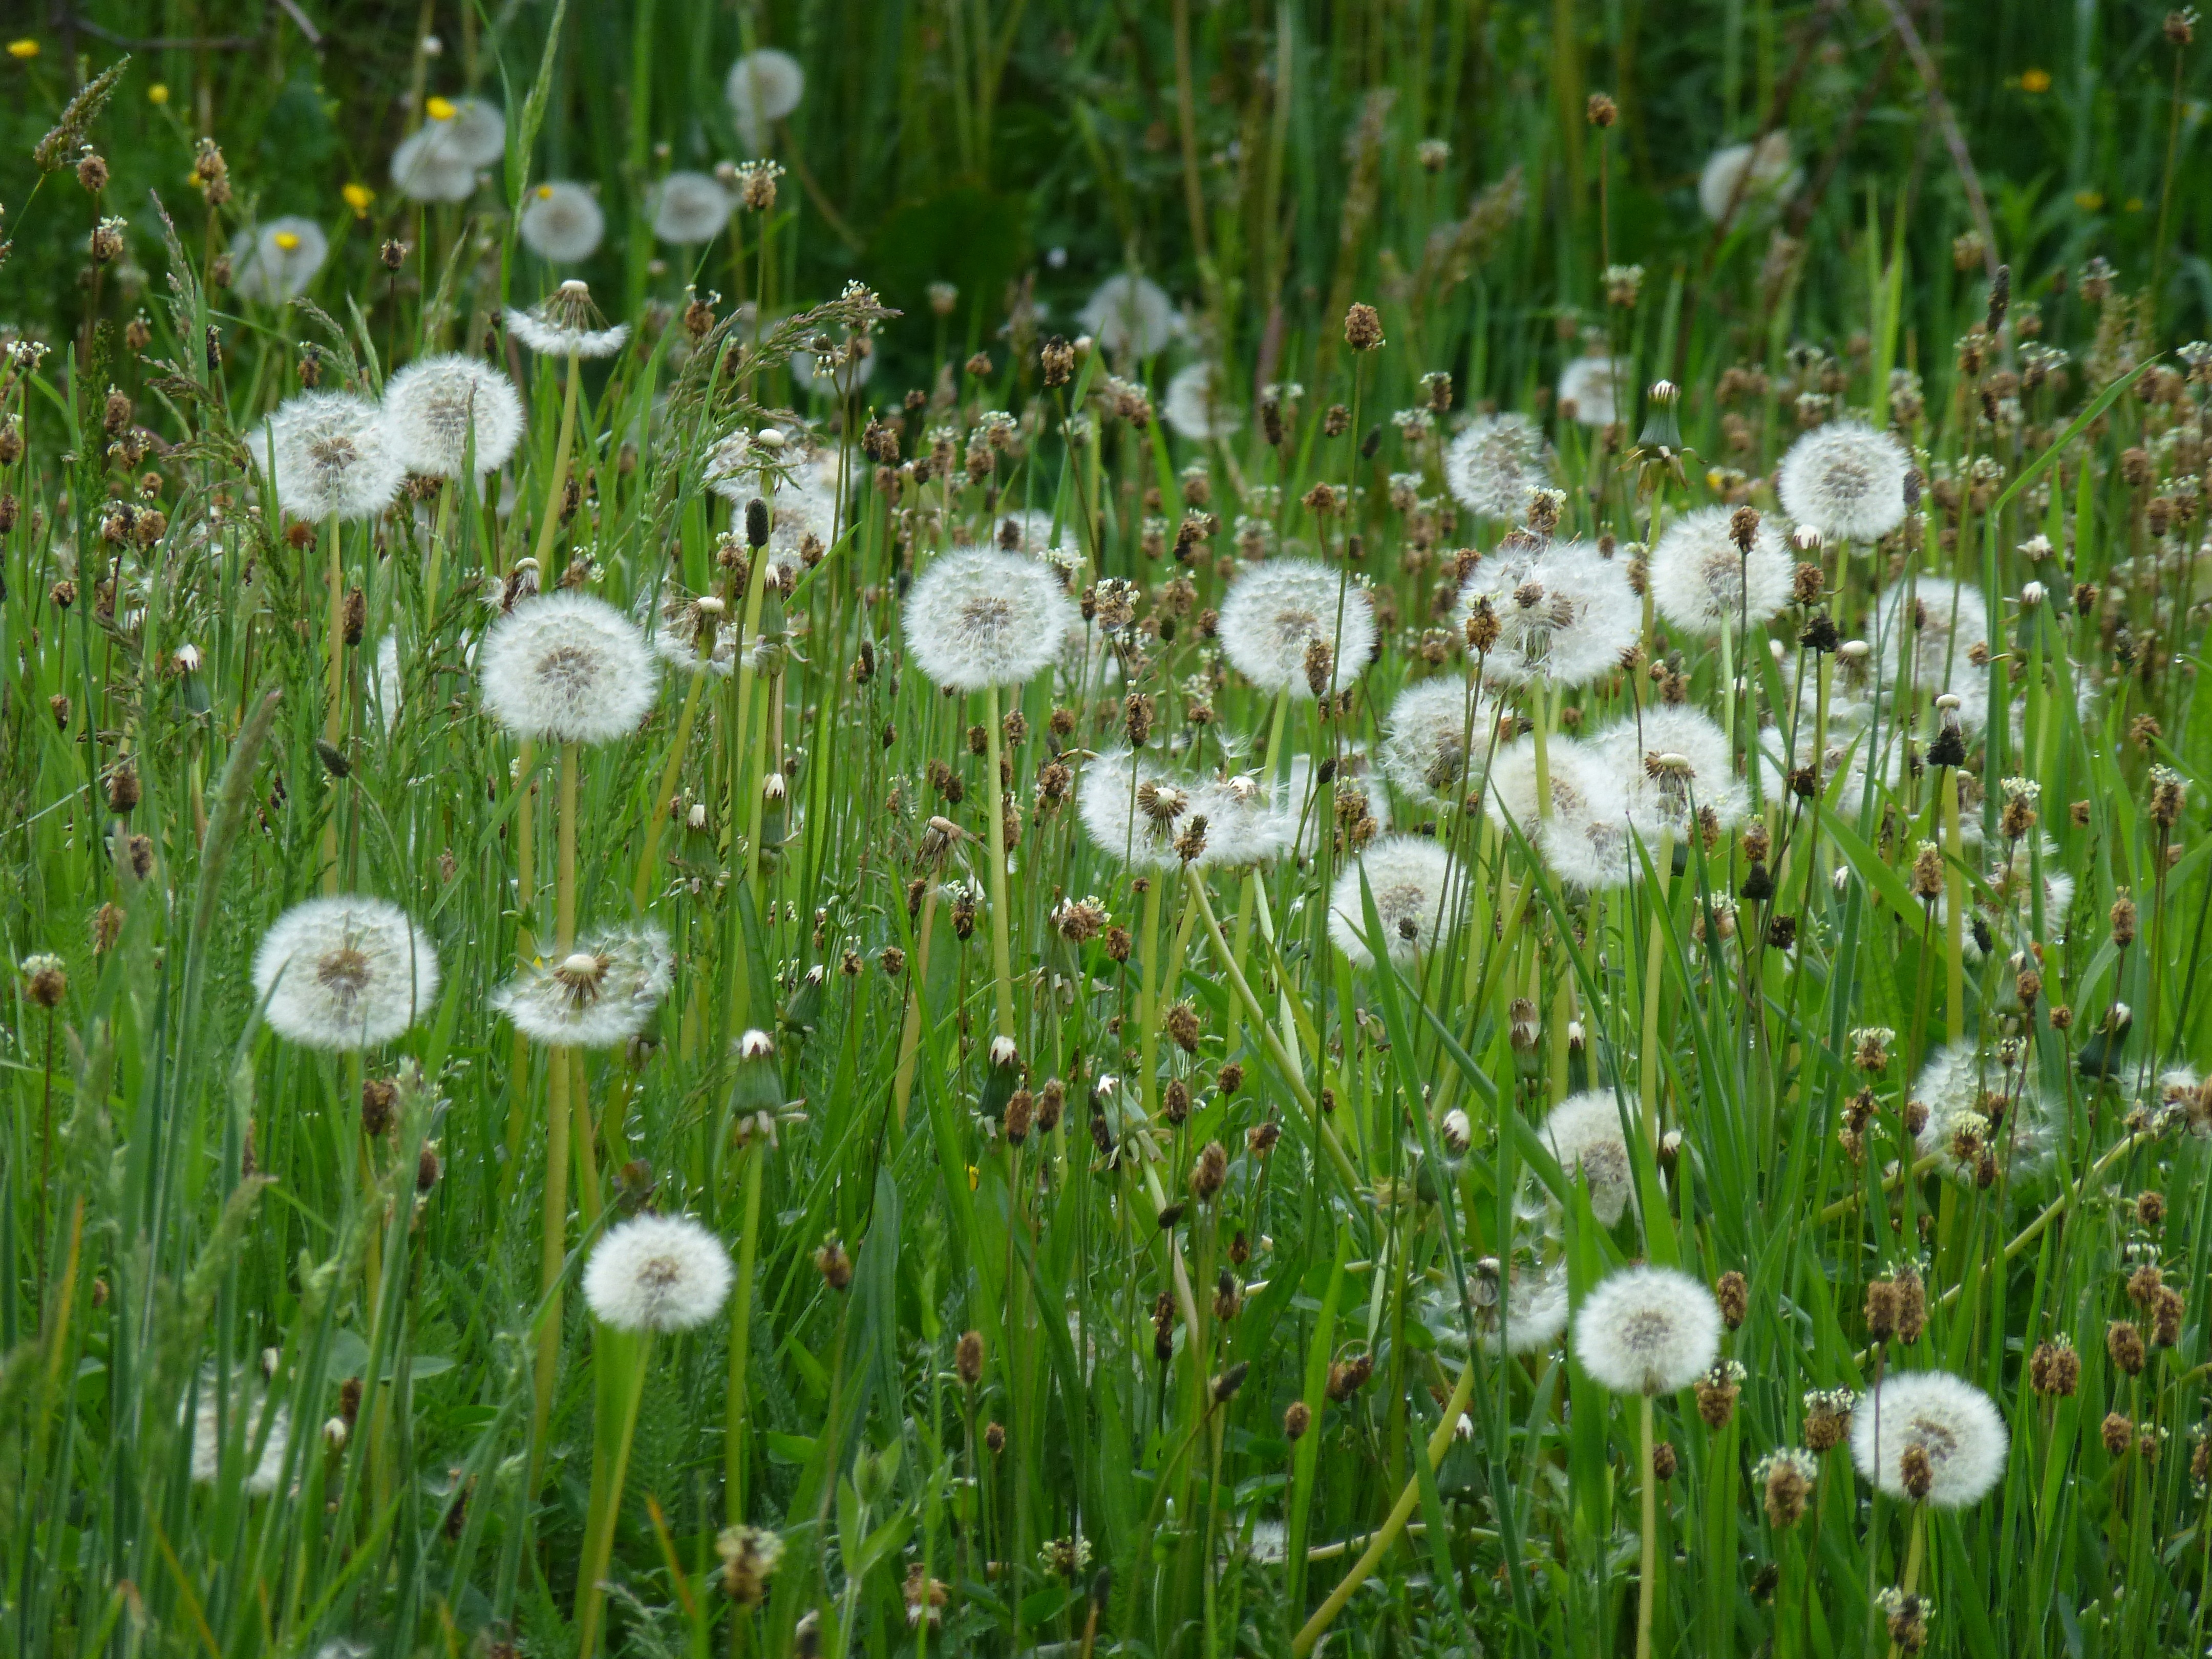
nature, grass, plant, field, lawn, meadow, dandelion, prairie, flower, fluffy, wildflower, weed, seeds, grassland, seedhead, habitat, flowering plant, oxeye daisy, natural environment, grass family, land plant, chamaemelum nobile